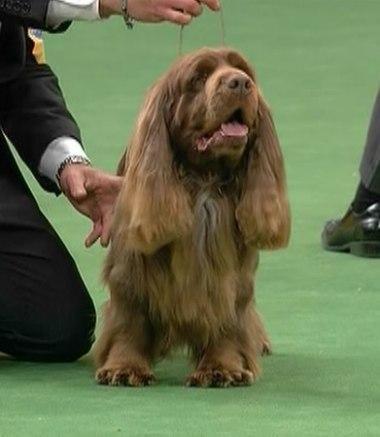
Sussex_spaniel